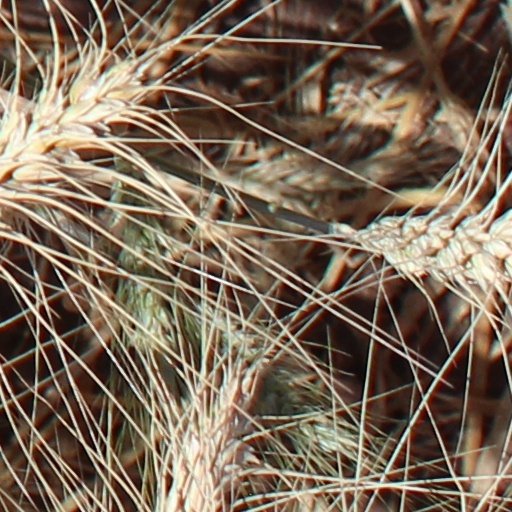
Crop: wheat